Gate of the Sun

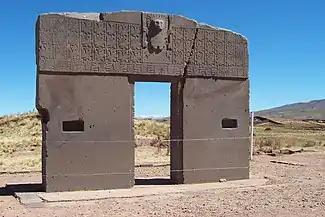
The "Gate of the Sun"

The Gate of the Sun, also known as the Gateway of the Sun (in older literature simply called "(great) monolithic Gateway of Ak-kapana"), is a monolithic gateway at the site of Tiahuanaco by the Tiwanaku culture, an Andean civilization of Bolivia that thrived around Lake Titicaca in the Andes of western South America around 500-950 AD.